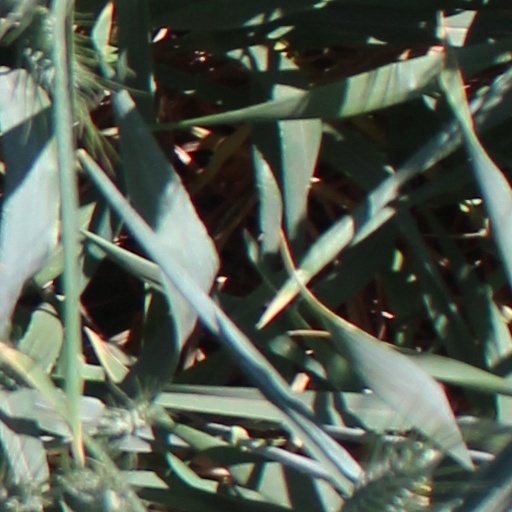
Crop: wheat